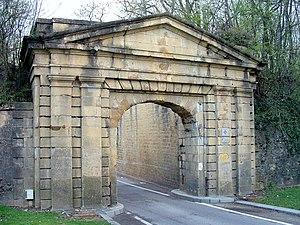
Double couronne de Bellecroix - Porte de Sarrelouis
Le fort de Bellecroix est un système bastionné construit par Louis de Cormontaigne, à Metz, au XVIIIᵉ siècle. La double couronne du « fort de Bellecroix » est le pendant du fort Moselle, construit à la même époque à Metz.
La porte de Bellecroix ou Sarrelouis est une des nombreuses portes des remparts médiévaux de Metz.
Ce tableau présente la liste de tous les monuments historiques classés ou inscrits dans la ville de Metz, Moselle, en France.